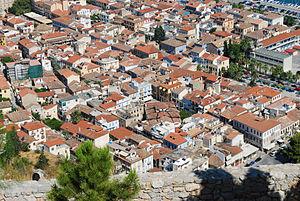
Nauplie